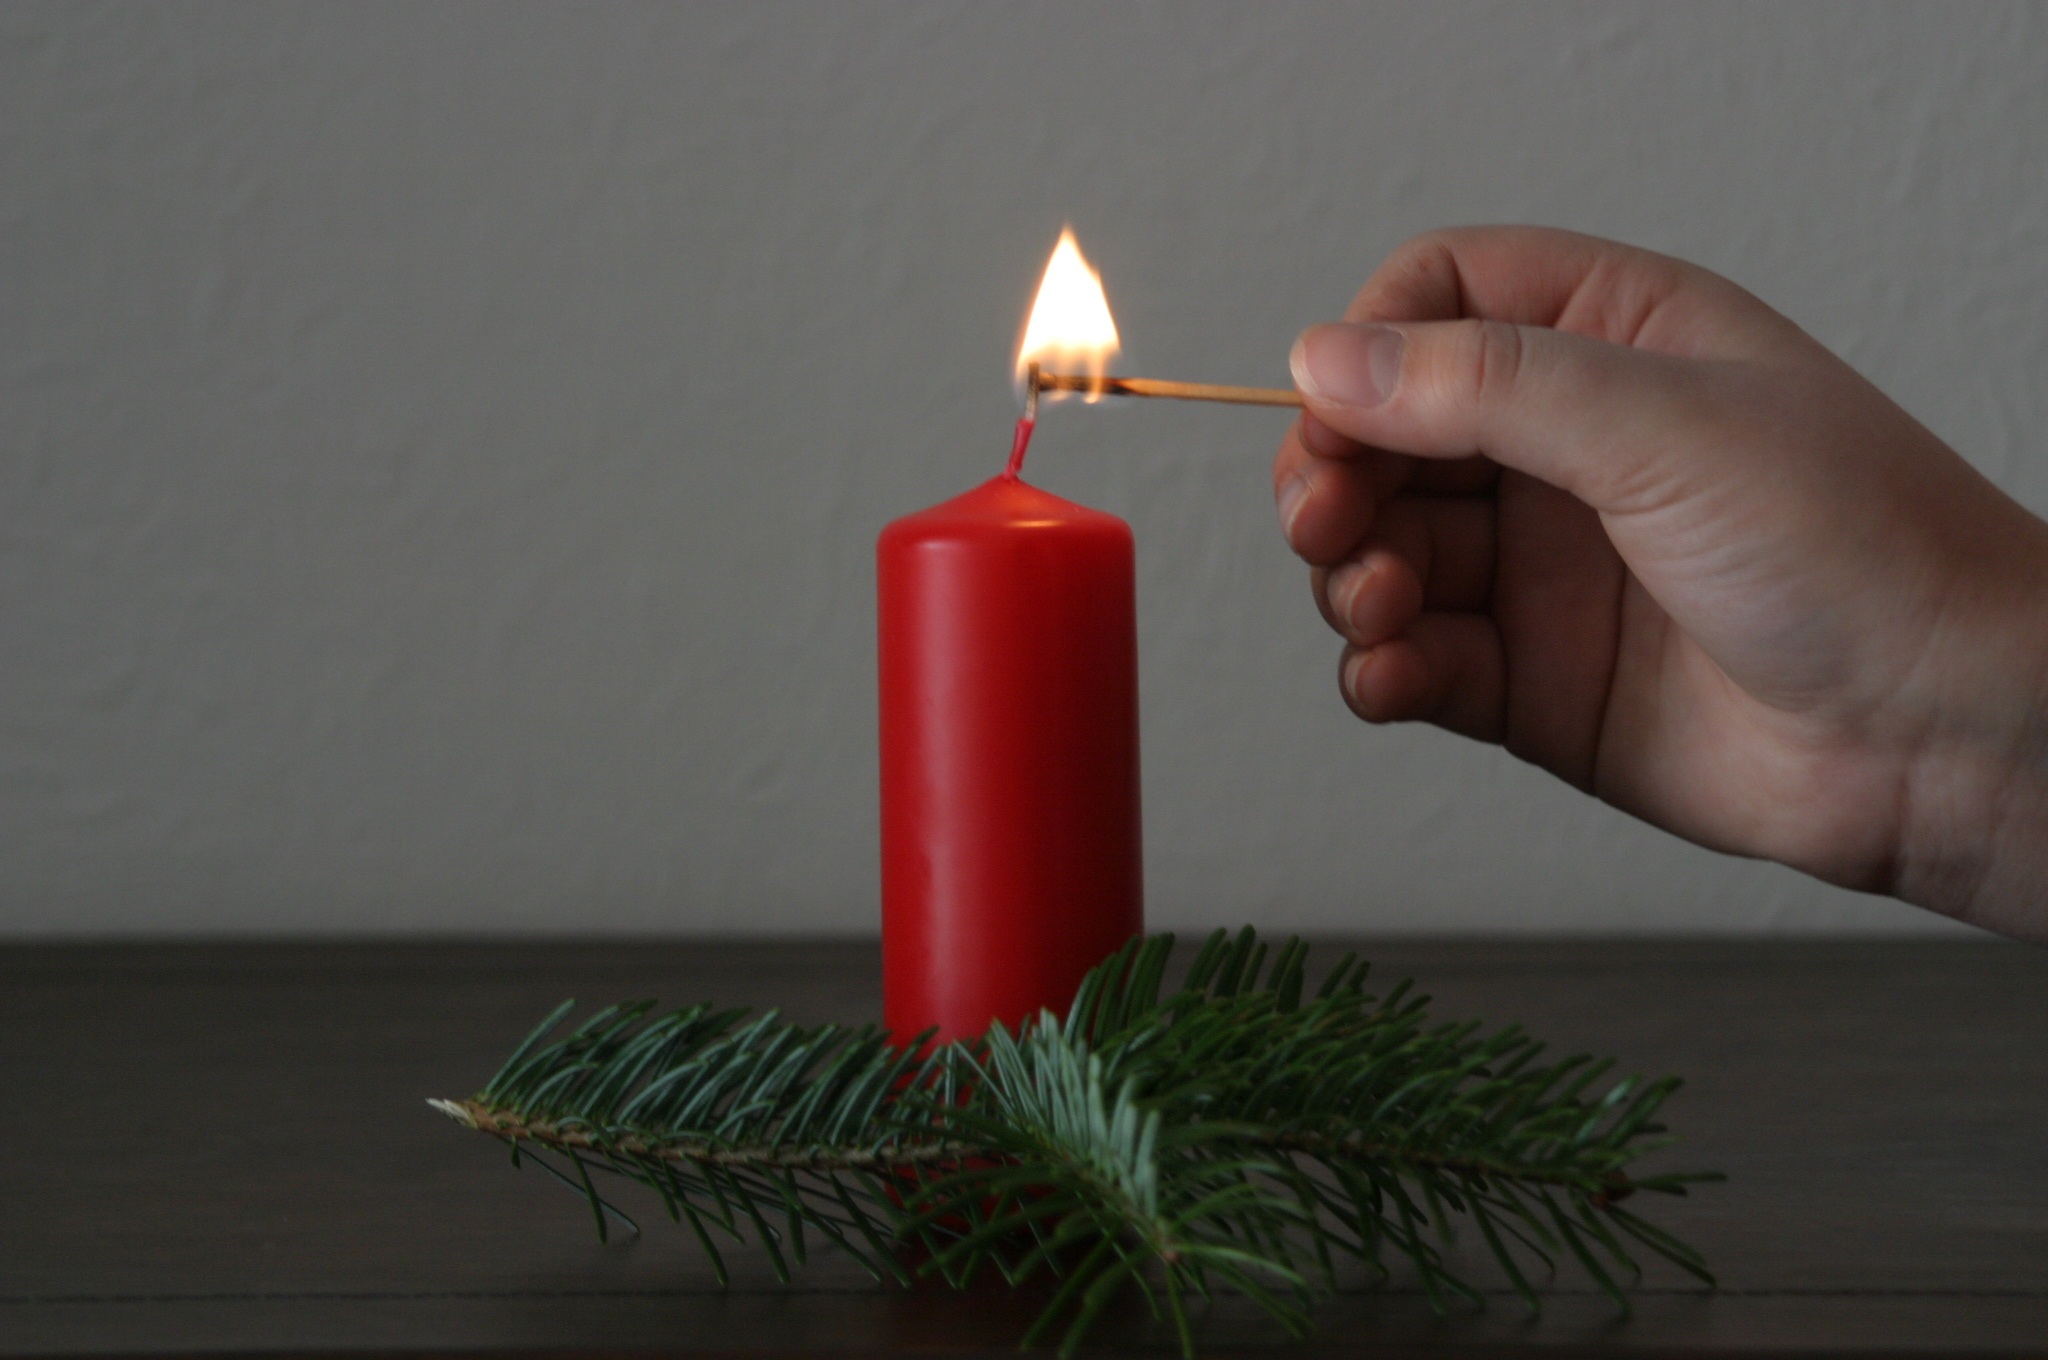
hand, light, candle, christmas, lighting, decor, christmas decoration, match, h lzchen